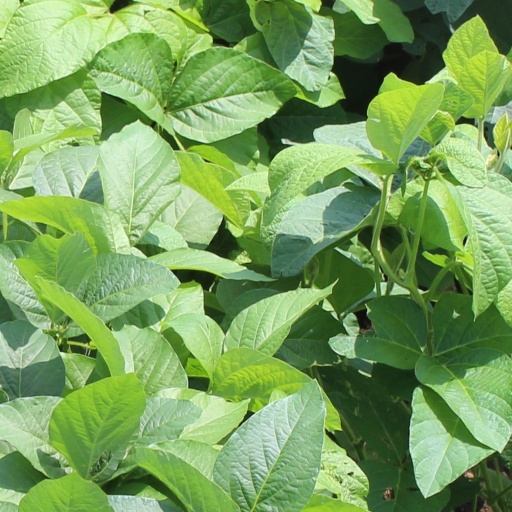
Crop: soybean